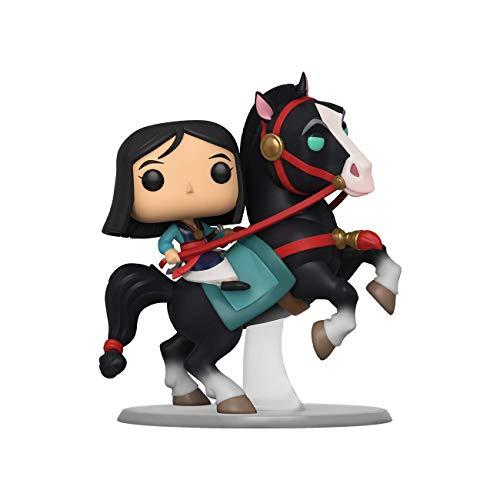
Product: Funko Pop! Rides: Mulan - Mulan On Khan
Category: Toys & Games | Toy Figures & Playsets | Action Figures
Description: From Mulan, Mulan on Khan, as a stylized POP Rides from Funko.
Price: $28.74
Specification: ProductDimensions:3x4x5inches|ItemWeight:8.2ounces|ShippingWeight:8ounces(Viewshippingratesandpolicies)|ASIN:B07W45KR12|Itemmodelnumber:45324|Manufacturerrecommendedage:6yearsandup